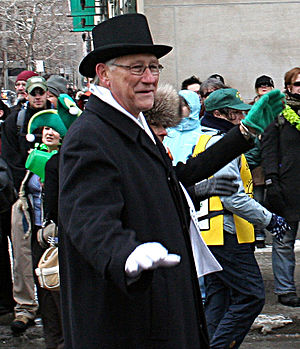
Gérald Tremblay
Gérald Tremblay
Gérald Tremblay er en canadisk politiker, der er borgmester i Montréal. Han overtog jobbet i 2002, hvor han efterfulgte Pierre Bourque på posten.